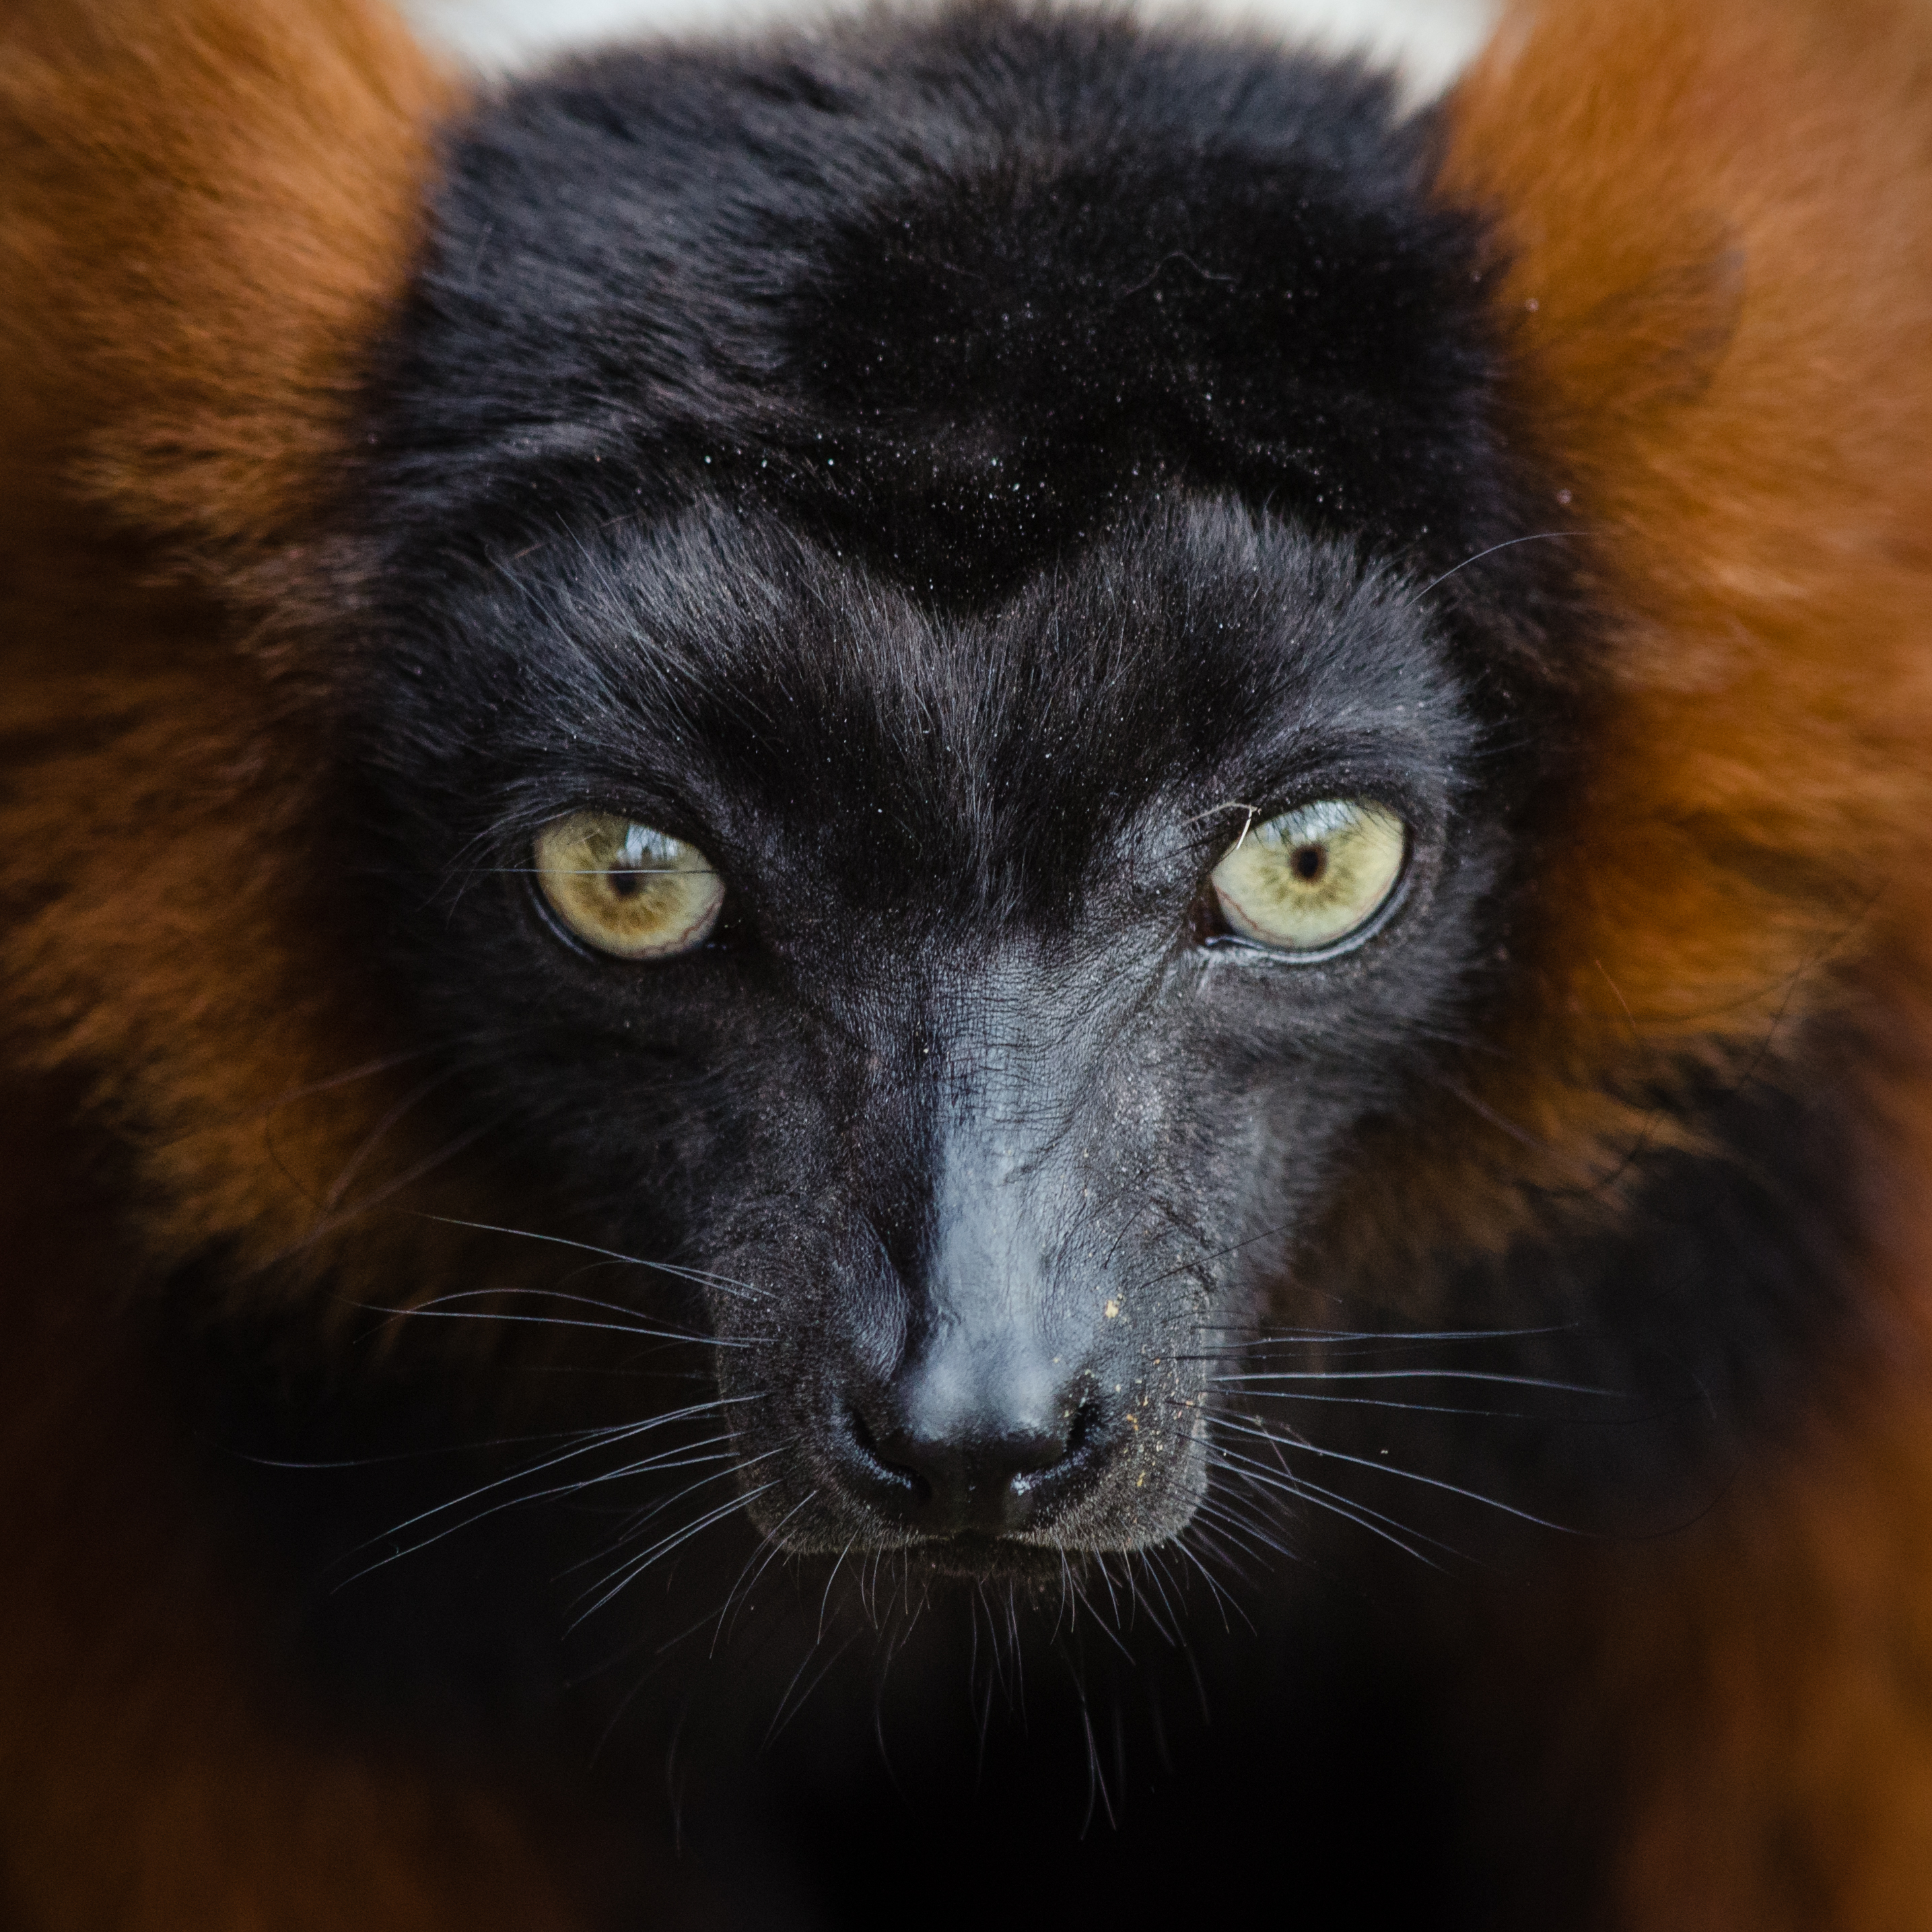
bokeh, feet, cute, wildlife, zoo, red, mammal, nikon, fauna, close up, nose, eyes, whiskers, snout, hands, madagascar, vertebrate, zoom, germany, deutschland, augen, adorable, lemur, d7000, roter, niedlich, tierpark, hnde, fse, madagaskar, ruffed, vari, lemuren, gelsenkirchen, erlebniswelt